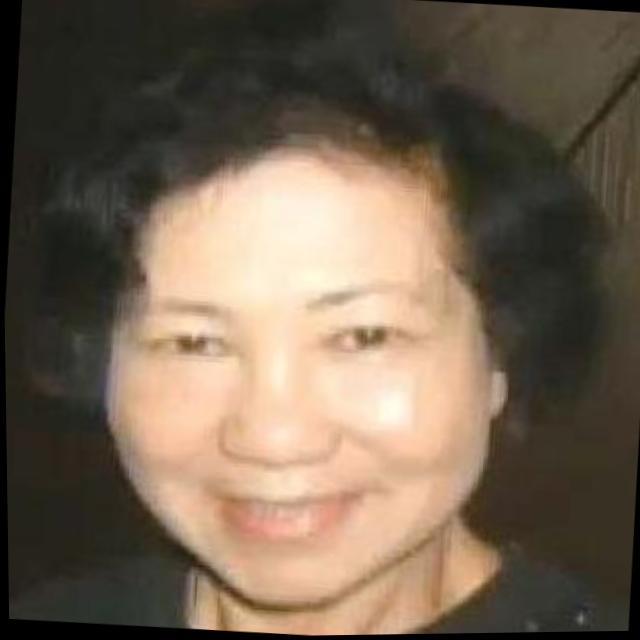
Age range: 45-64